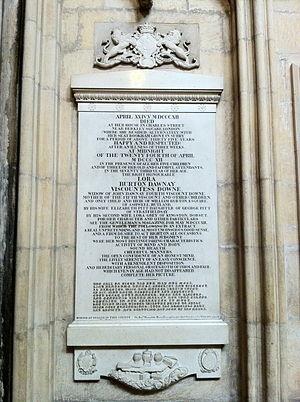
John Dawnay, 4ᵉ vicomte Downe, était un pair britannique et un homme politique whig.